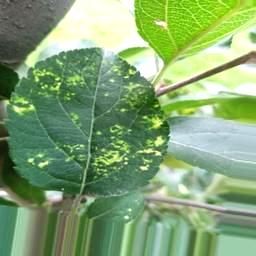
Label: Apple_Mosaic